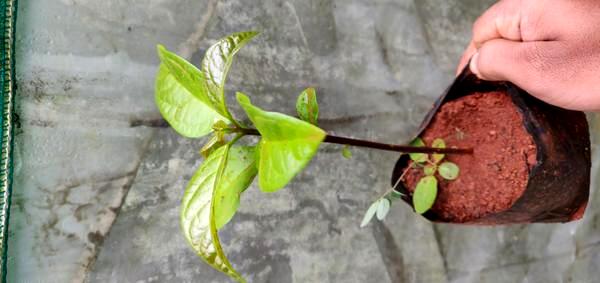
Plant: Avacado